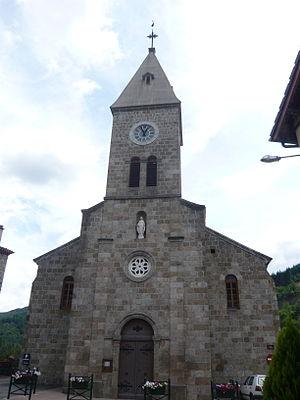
L'église de Saint-Julien-Boutières (Ardèche) - Juillet 2010